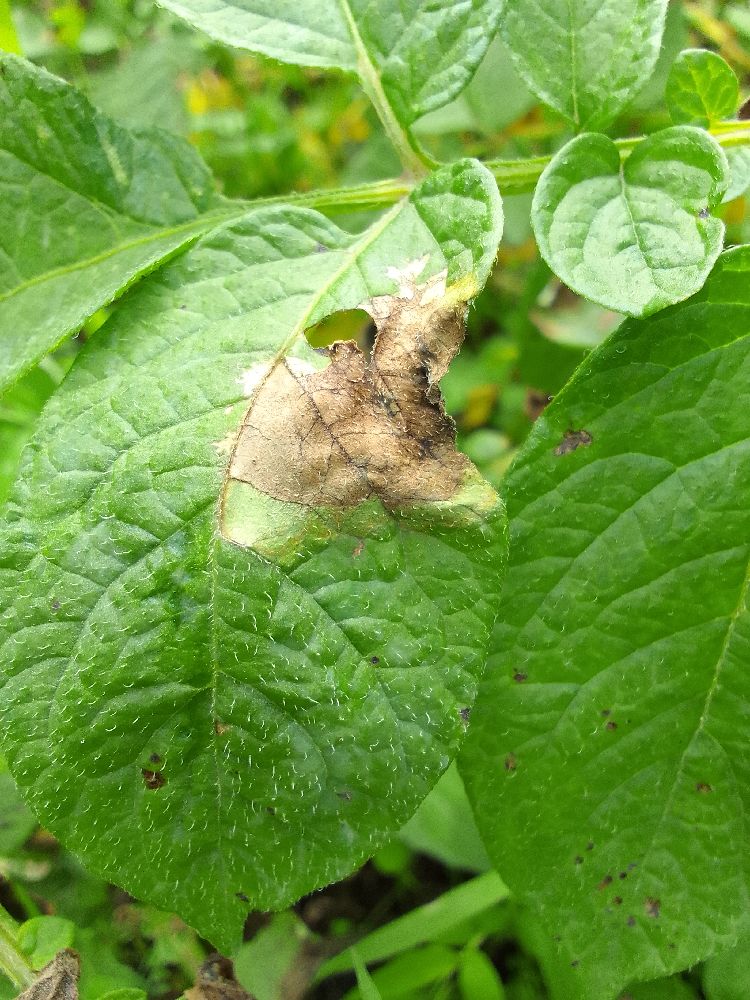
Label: Late blight